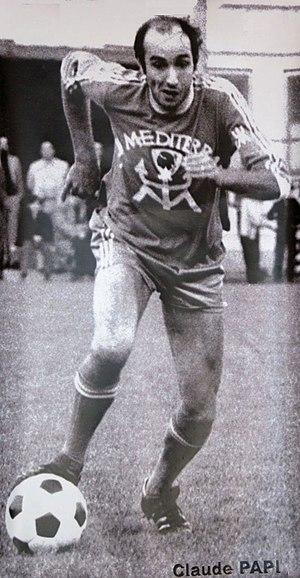
Claude Papi, 1978.
Claude Papi est un footballeur français, né le 16 avril 1949 à Porto-Vecchio et mort le 28 janvier 1983 à Bastia. Il évolue au poste de milieu de terrain de la fin des années 1960 au début des années 1980 au sein du Sporting Club de Bastia. Il est finaliste avec ce club de la Coupe UEFA en 1978 et est élu « footballeur corse du siècle ».